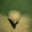
Label: flatfish